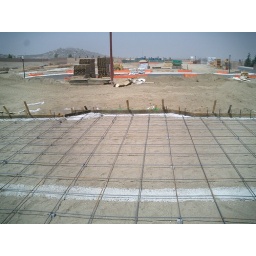
Bay window and French doors in the dining room.